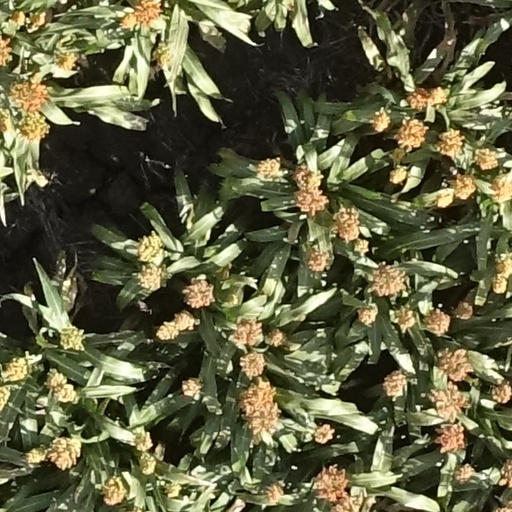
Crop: sorghum